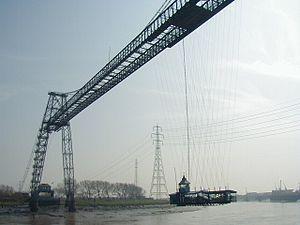
Le pont transbordeur de Newport est une structure métallique destinée au transport des personnes et des véhicules entre les deux rives de l'estuaire de la rivière Usk, qui donne accès au port maritime de Newport, au pays de Galles.